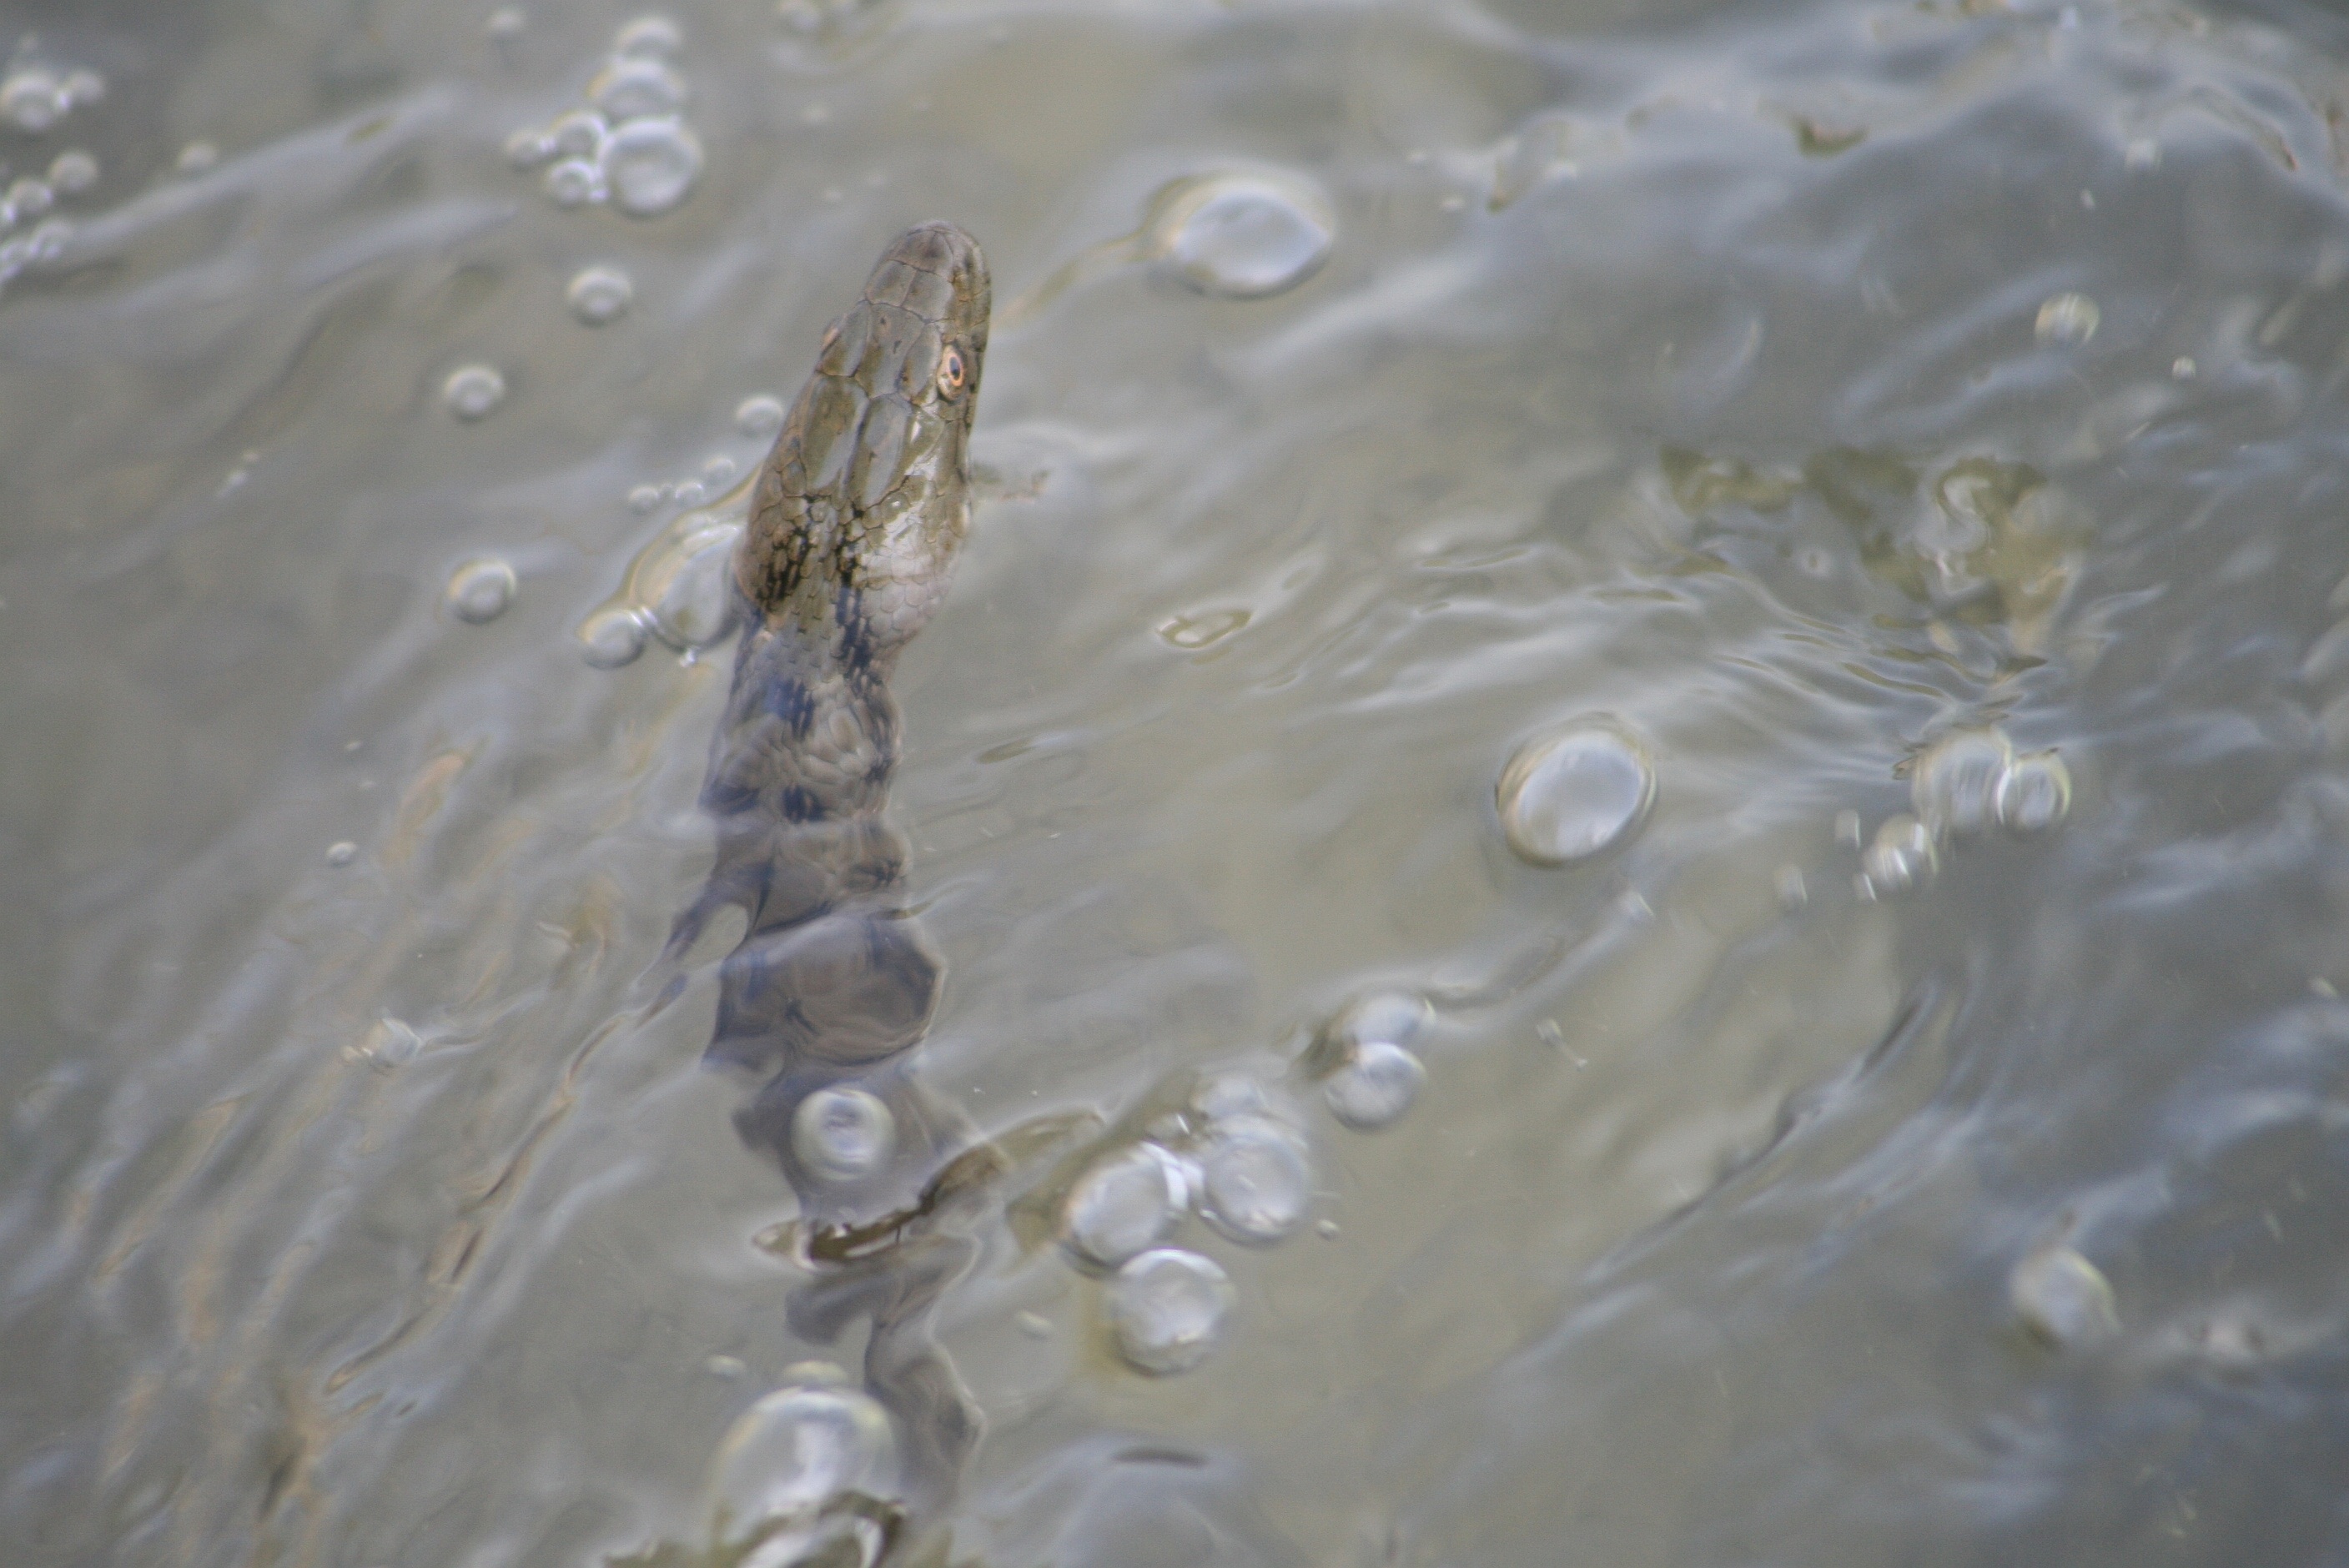
water, lake, reptile, cable car, swimming, macro photography